Daniel T. J. Mathews

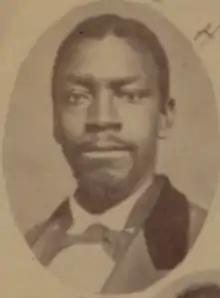

Daniel T. J. Mathews was an African-American teacher, lawyer, and mail agent who served as state legislator in Mississippi. He represented Panola County, Mississippi in the Mississippi House of Representatives in 1874 and 1875. Eric Foner lists him as D. F. J. Matthews in "Freedom's Lawmakers".